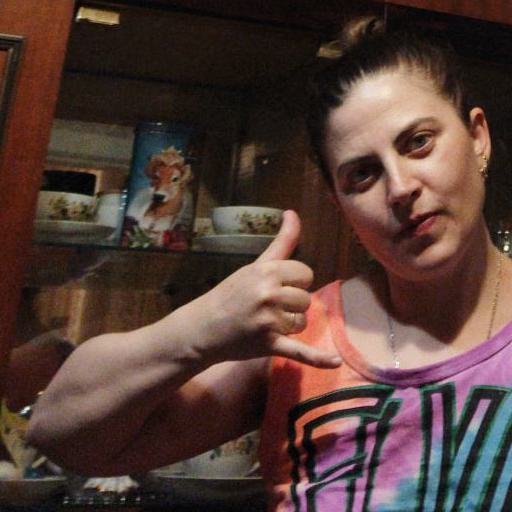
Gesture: call